U8 small nucleolar RNA

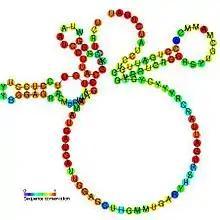
Predicted secondary structure and sequence conservation of U8

In molecular biology, U8 small nucleolar RNA (also known as SNORD118) is the RNA component of a small RNA:protein complex (the U8 snoRNP) which is required for biogenesis of mature large subunit ribosomal RNAs, 5.8S and 28S rRNAs.